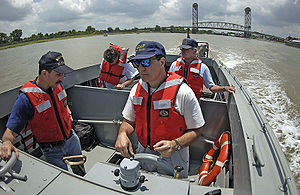
LCVP / Overlevende eksemplarer
En kopi af en Higgins båd pløjer vandet ved New Orleans
Landing Craft, Vehicle, Personnel eller Higgins boat var en landgangsbåd, som blev anvendt i stort omfang under 2. Verdenskrig. Båden var tegnet af Andrew Higgins fra Louisiana i USA baseret på både, som var bygget til at operere i sumpe og marskområder. Der blev bygget over 20.000 af Higgins Industries og på licens.